Population proportion

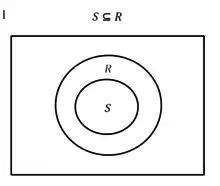
A Venn Diagram illustration of a set formula_5 and its subset formula_6. The proportion can be calculated by measuring how much of formula_6 is in formula_5.

A "proportion" is mathematically defined as being the ratio of the quantity of elements (a countable quantity) in a subset formula_6 to the size of a set formula_5: